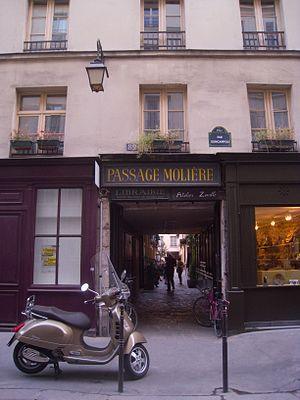
Passage Molière, 3e arrondissement de Paris, France. This building is inscrit au titre des Monuments Historiques. It is indexed in the Base Mérimée, a database of architectural heritage maintained by the French Ministry of Culture,
La rue Quincampoix est une voie, ancienne, des 3ᵉ et 4ᵉ arrondissements de Paris, en France.
Le passage Molière est une voie du 3ᵉ arrondissement de Paris, en France.